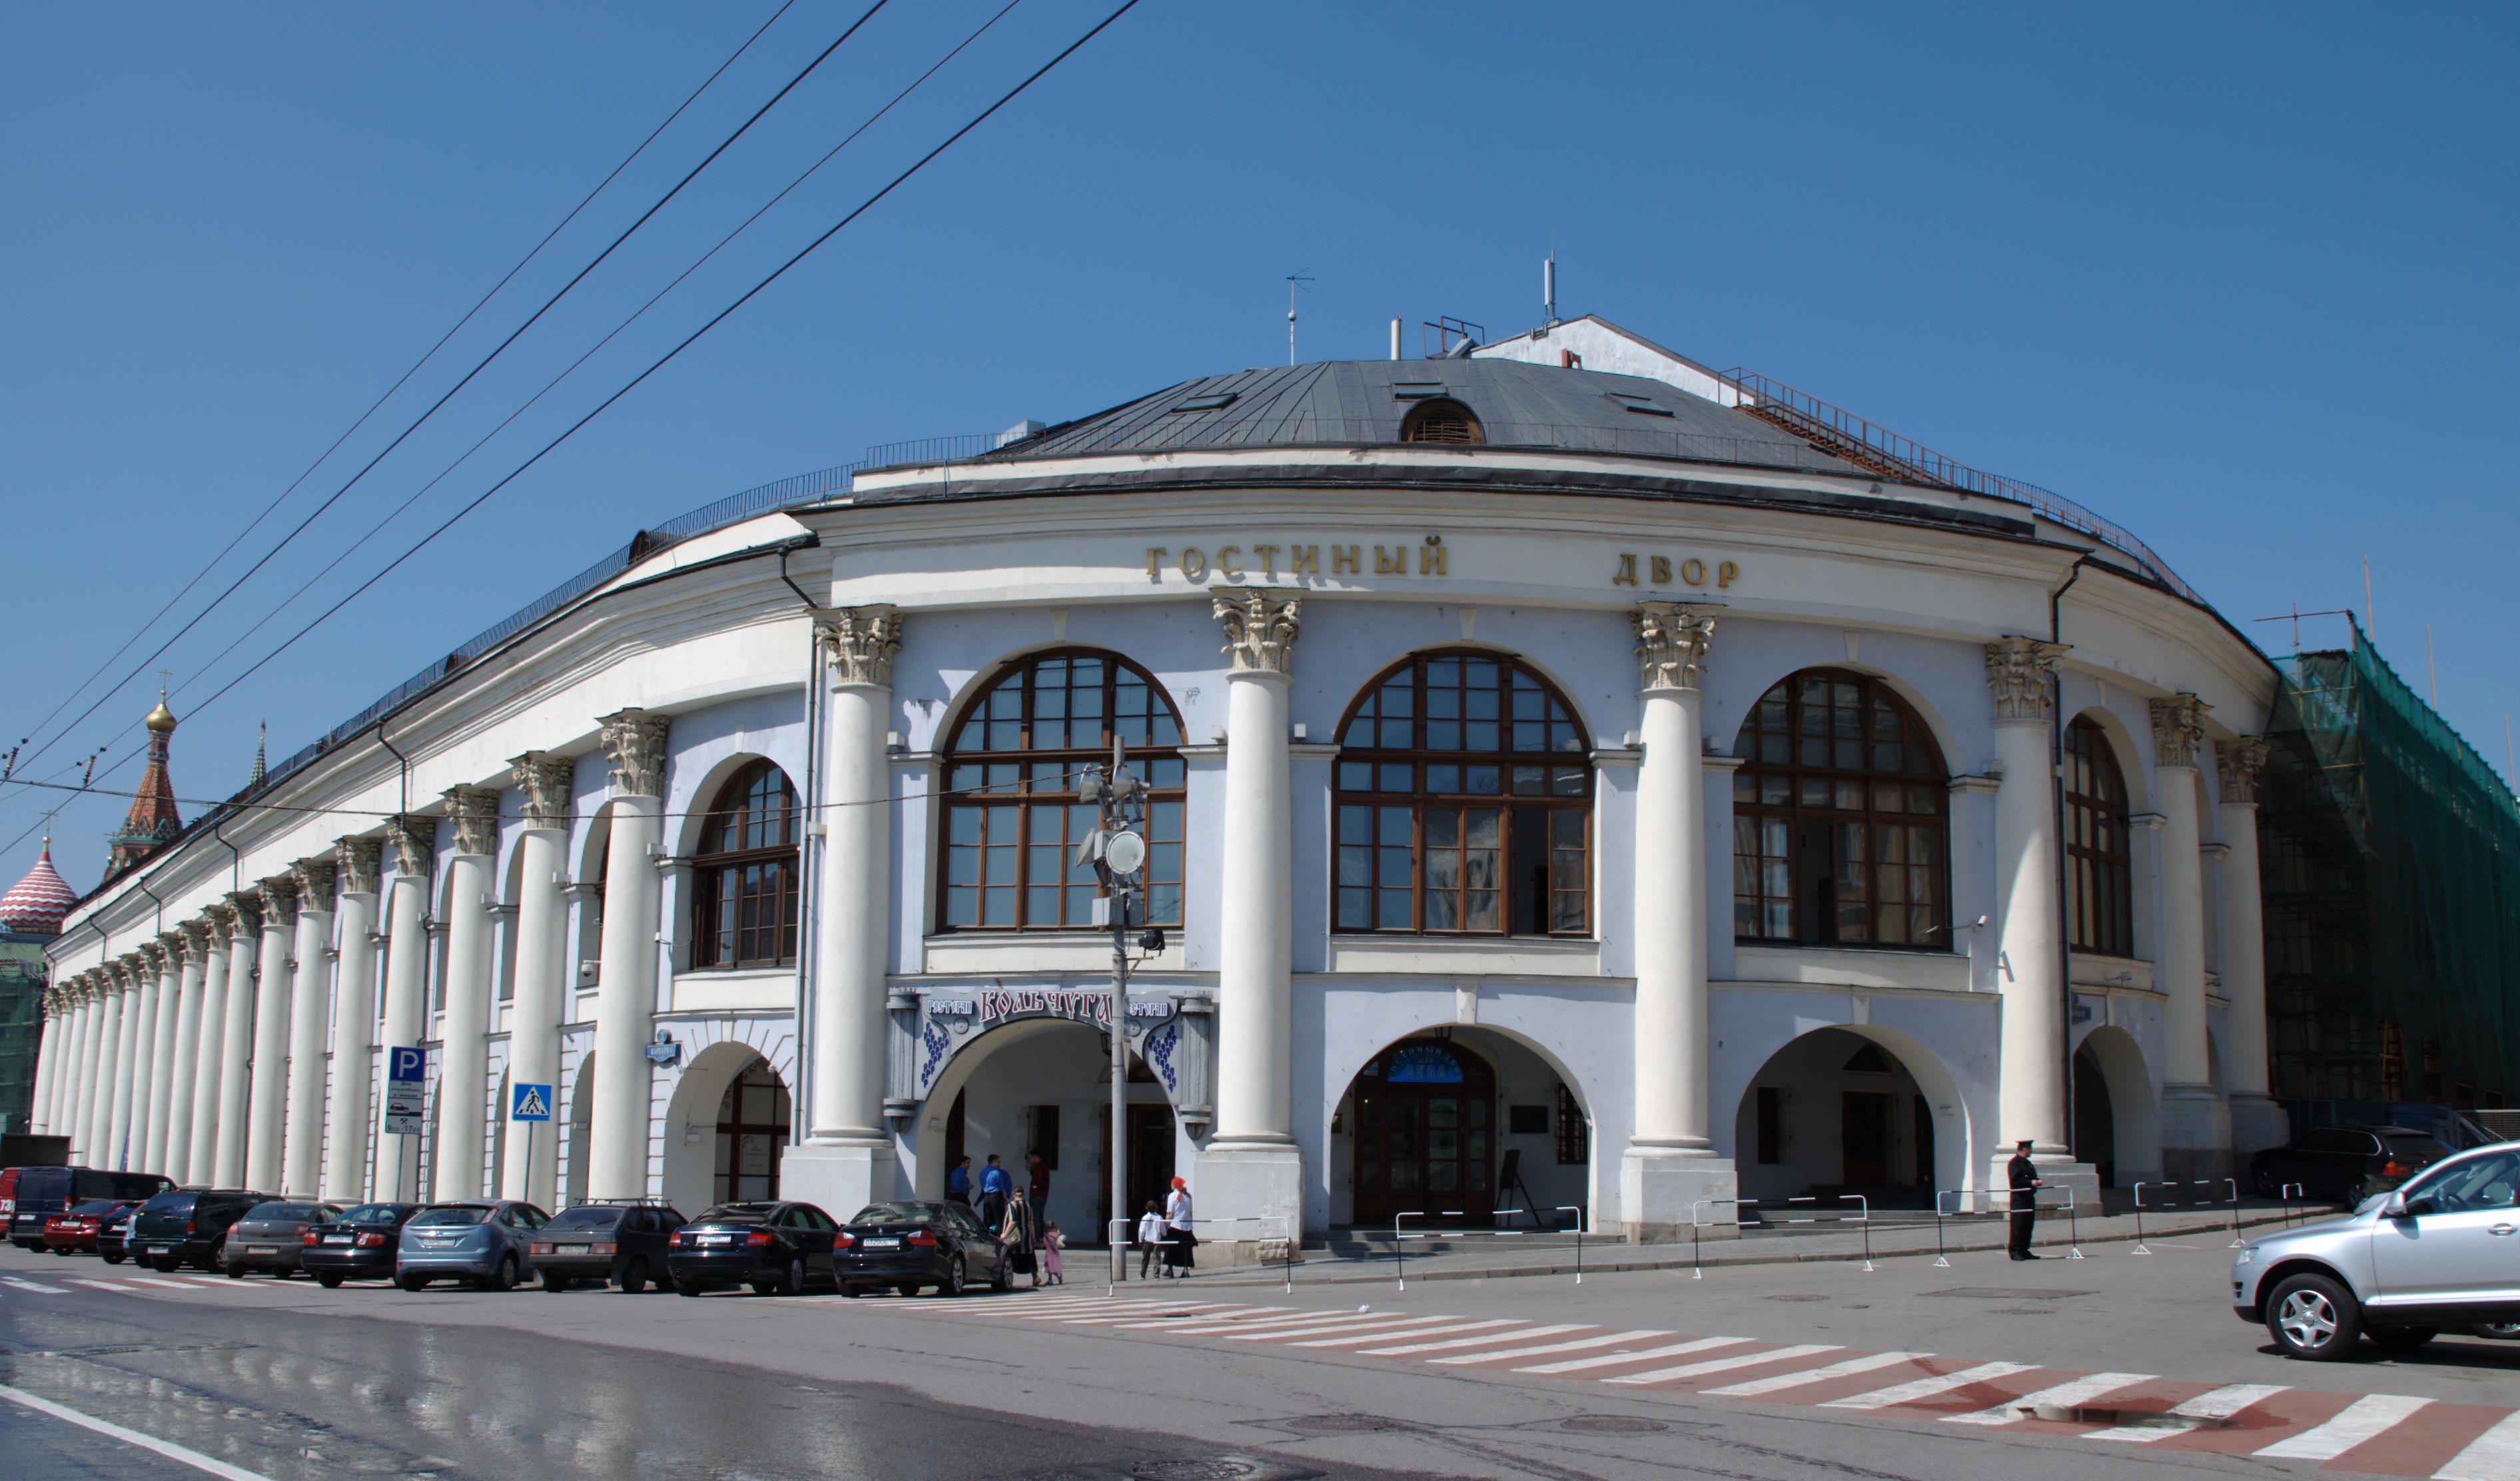
architecture, city, cityscape, transport, vehicle, train station, landmark, nikon, public transport, moscow, russia, d80, cityscapes, mywinners, moskau, nikond80, moscou, theperfectphotographer, metropolitan area